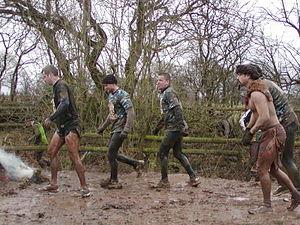
La Tough Guy Competition est une course à obstacles se déroulant au Royaume-Uni.